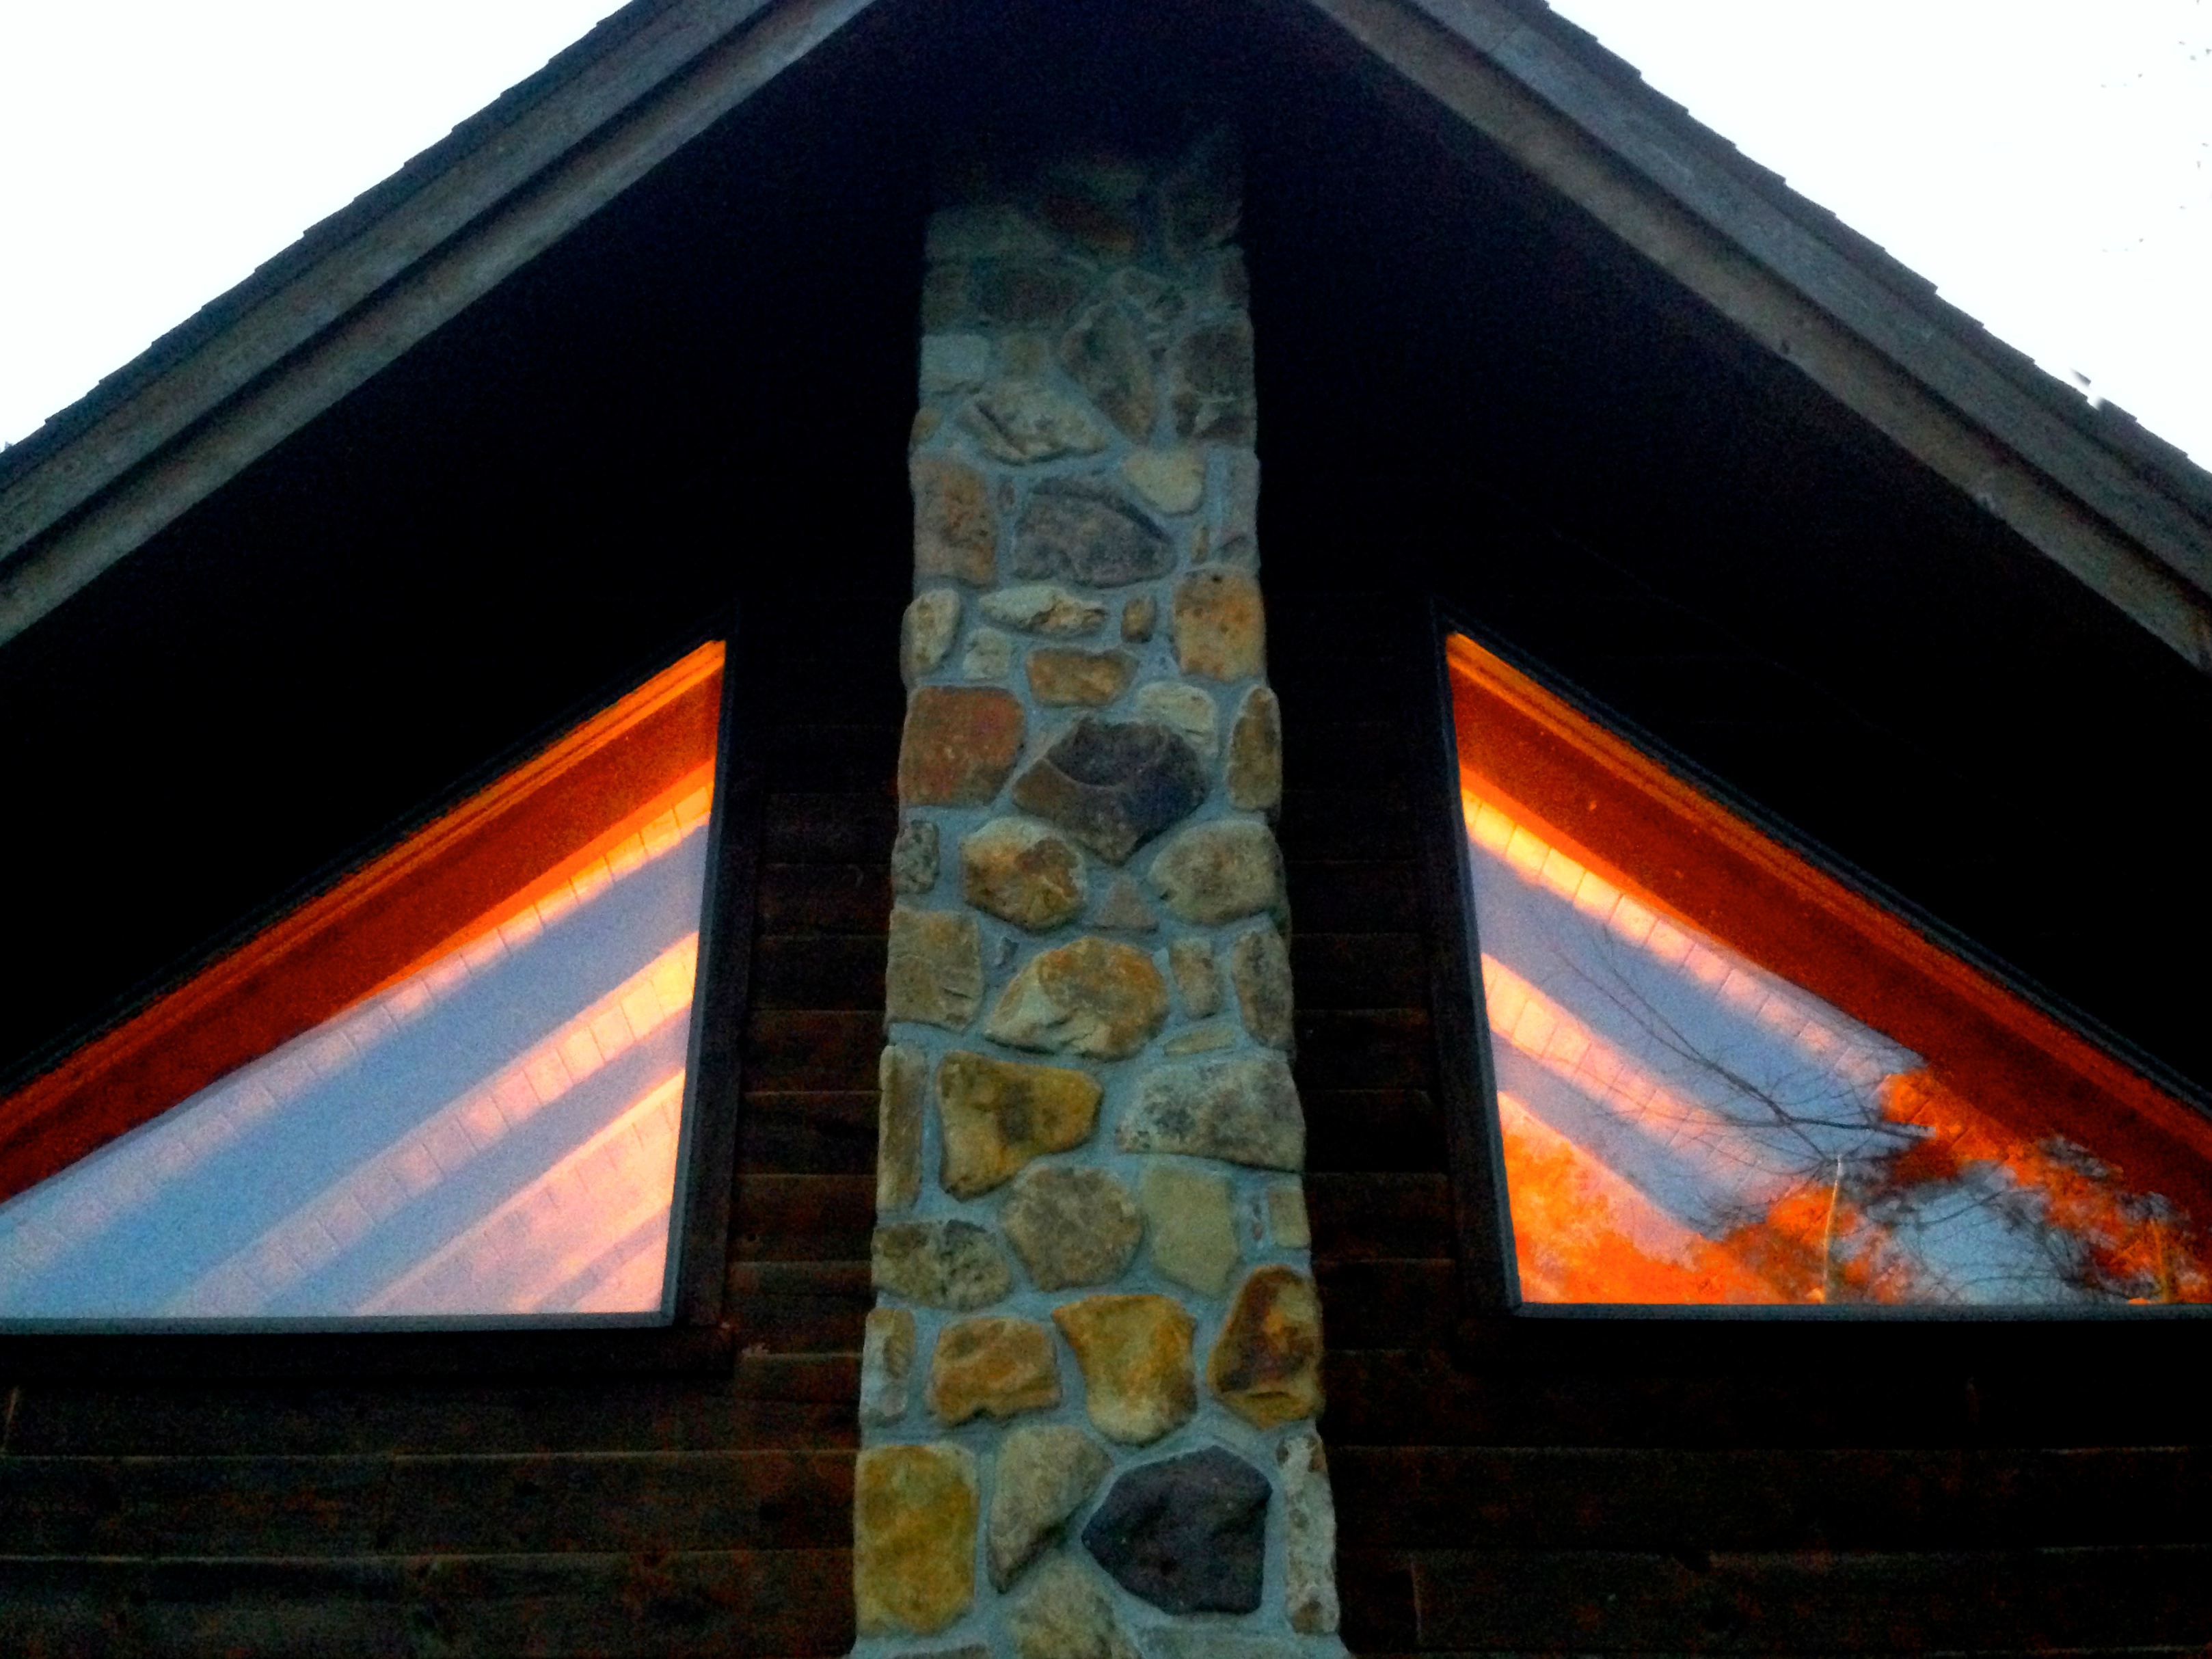
wood, window, wall, color, facade, blue, signage, material, art, design, shape